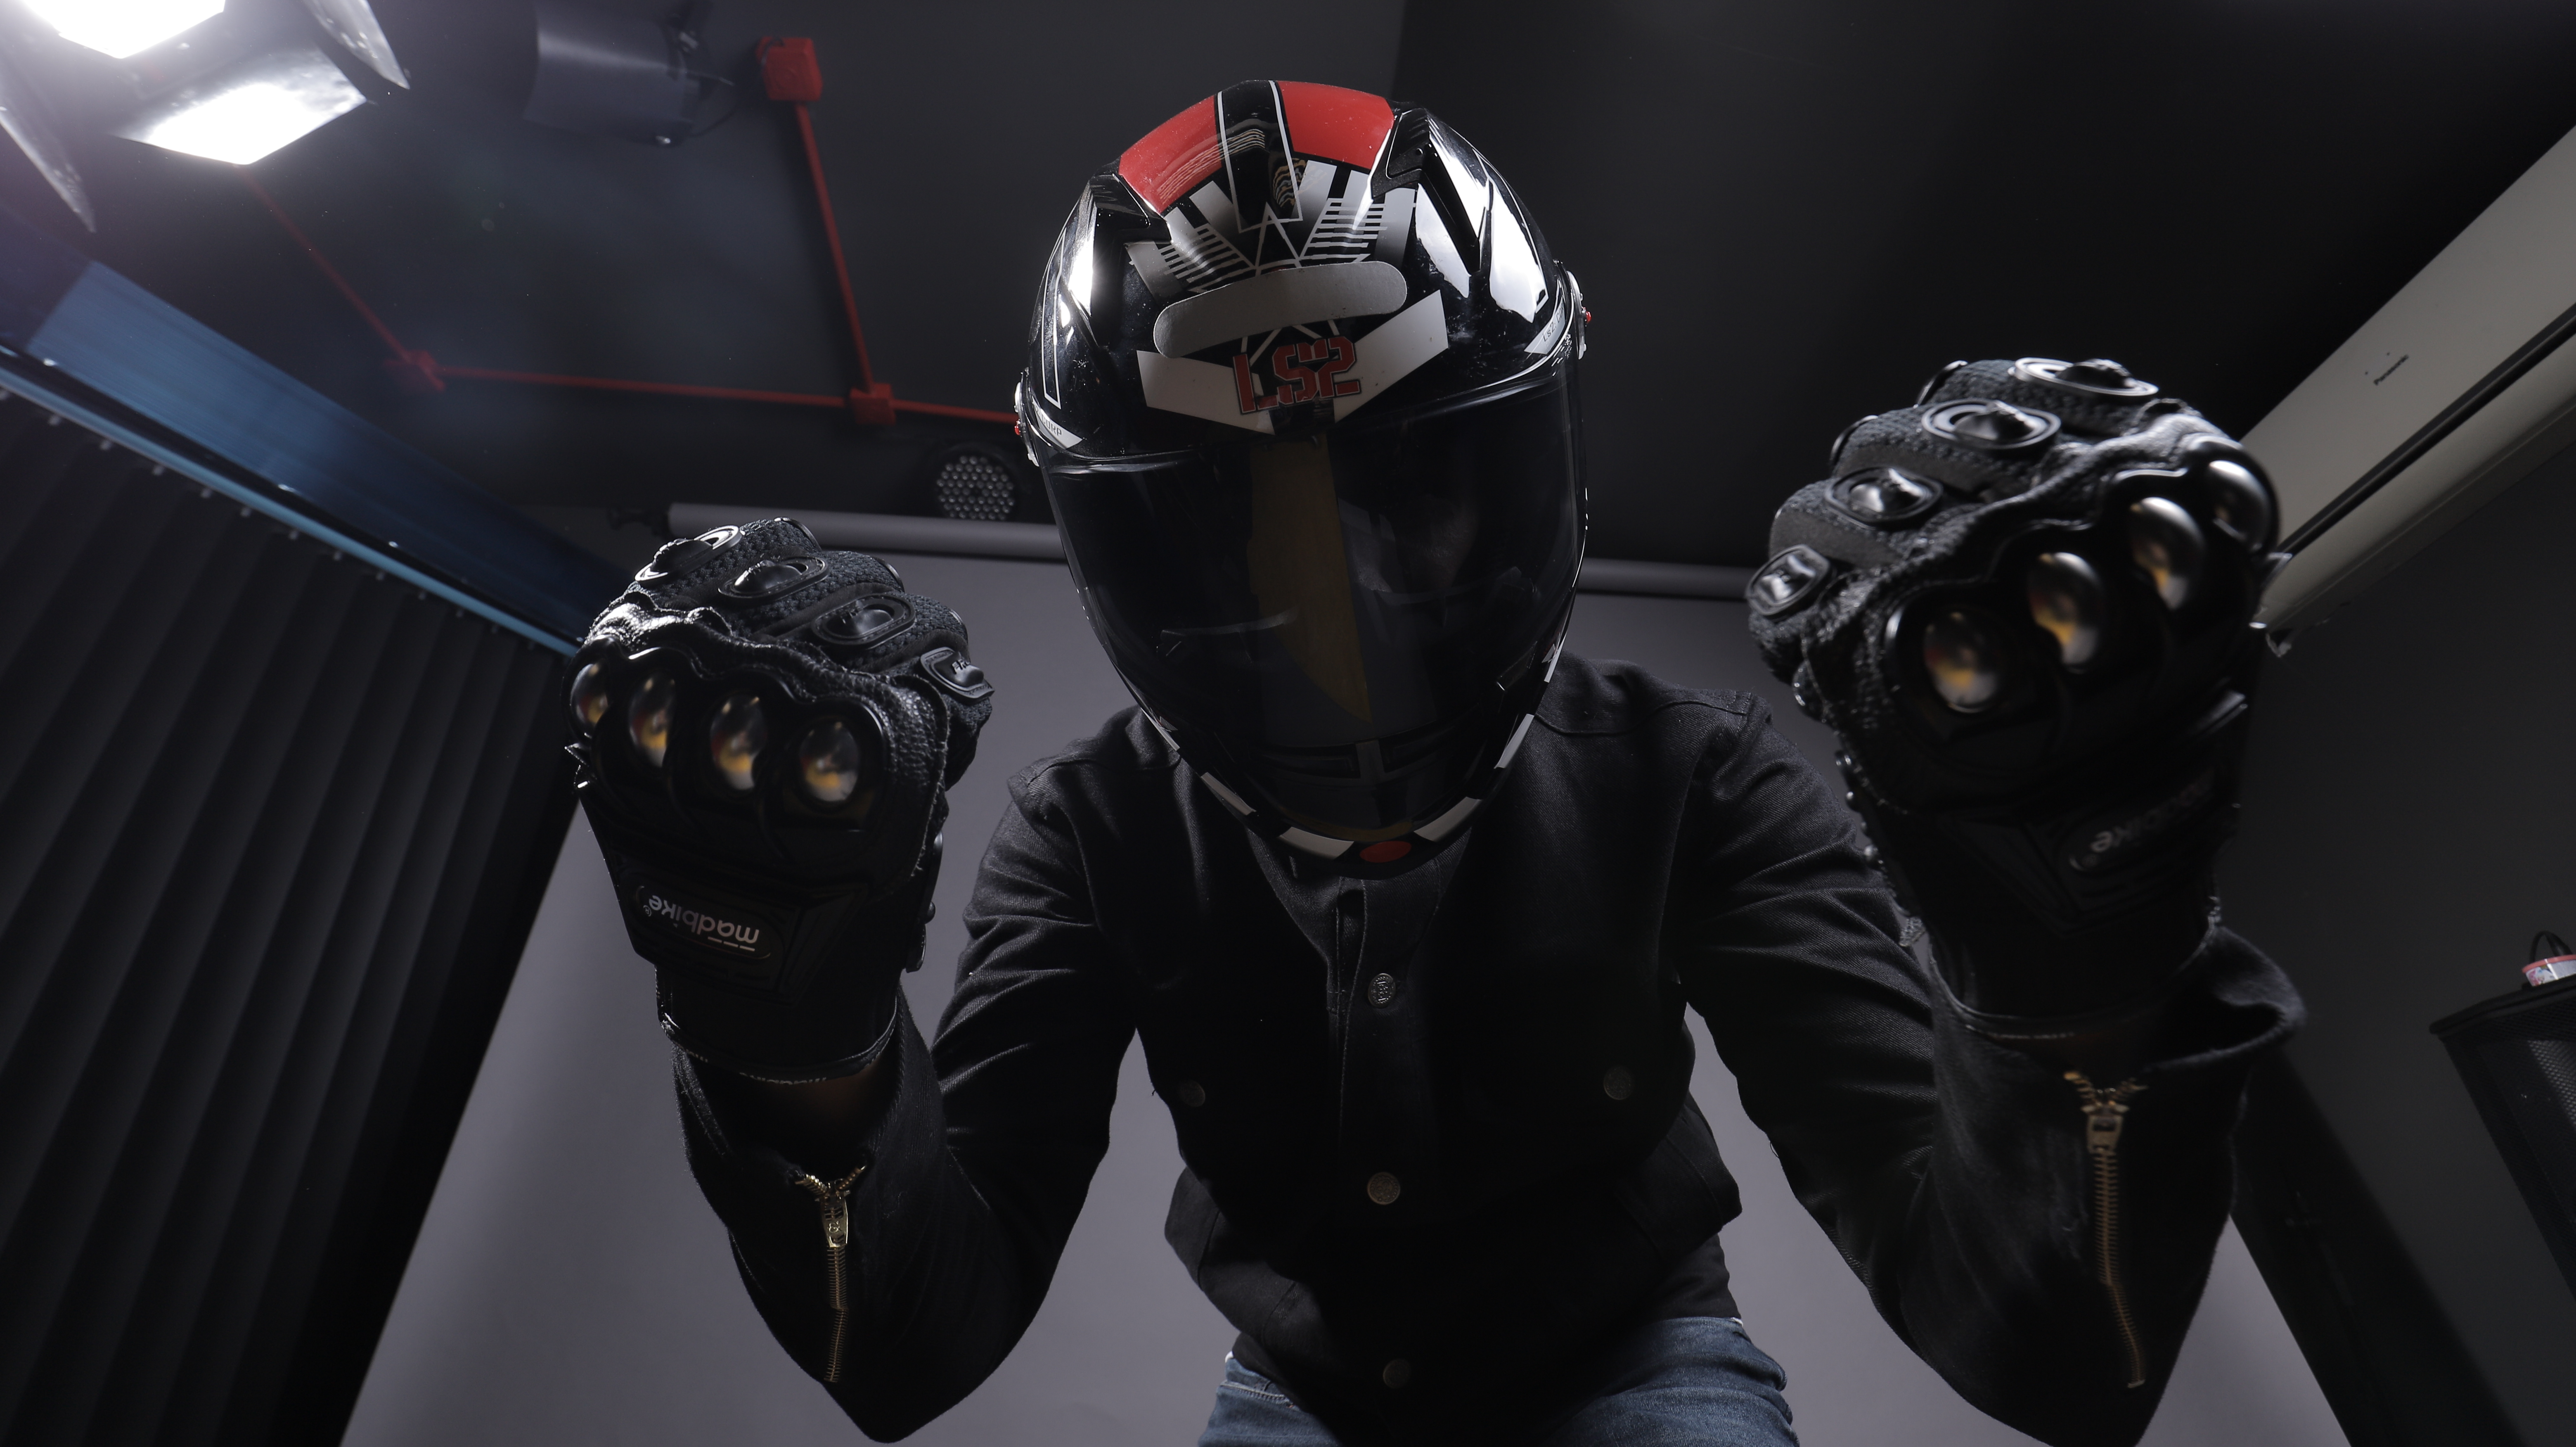
motorcyclist, pilot, biker, helmet, sports gear, sports equipment, sleeve, automotive design, toy, motorcycle helmet, personal protective equipment, glove, fictional character, darkness, costume, action figure, machine, player, workwear, pc game, fiction, airplane, metal, figurine, aircraft, mask, aerospace engineering, eyewear